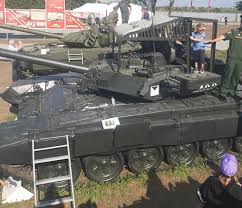
Label: T-90